Denmark in the Eurovision Song Contest 2017

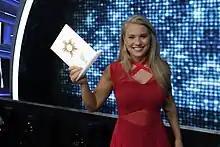
Anja Nissen at "Dansk Melodi Grand Prix 2017"

"Melodi Grand Prix 2017" was the 47th edition of Dansk Melodi Grand Prix, the music competition that selects Denmark's entries for the Eurovision Song Contest. The event was held on 25 February 2017 at the Jyske Bank Boxen in Herning, hosted by Annette Heick and Johannes Nymark. The show was televised on DR1 as well as streamed online at the official DR website.